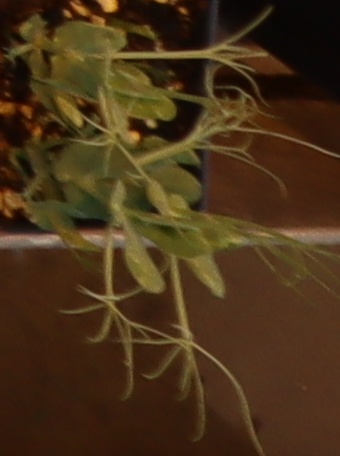
Label: Field Pea